Union Island

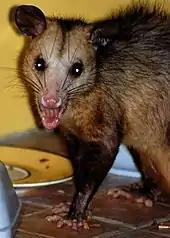
A manicou bares its teeth

The common opossum, locally known as "manicou", can usually be seen only at the end of the dry season. Common Caribbean birds like the bananaquit are found on the island, as is the ubiquitous blackbird. A 2006 book on the fauna of Mustique, a neighboring island, is a notable reference. The Union Island gecko, discovered in 2005 is endemic to the island and is currently listed as critically endangered by the International Union for Conservation of Nature.